Hildr

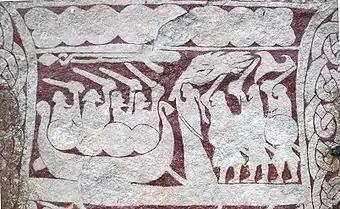
A detail from the Stora Hammars I stone, a picture stone on Gotland.

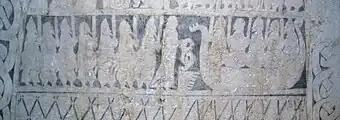
A detail from the Smiss (I) stone, an image stone on Gotland.

In Norse mythology, Hildr (Old Norse "battle") is a valkyrie. Hildr is attested in the "Prose Edda" as Högni's daughter and Hedin's wife in the "Hjaðningavíg". She had the power to revive the dead in battlefields and used it to maintain the everlasting battle between Hedin and Högni.